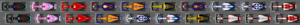
Le Grand Prix automobile de Hongrie 2020 disputé le 19 juillet 2020 sur le Hungaroring, est la 1 021ᵉ épreuve du championnat du monde de Formule 1 courue depuis 1950. Il s'agit de la trente-cinquième édition du Grand Prix de Hongrie comptant pour le championnat du monde de Formule 1 et de la troisième manche du championnat 2020.